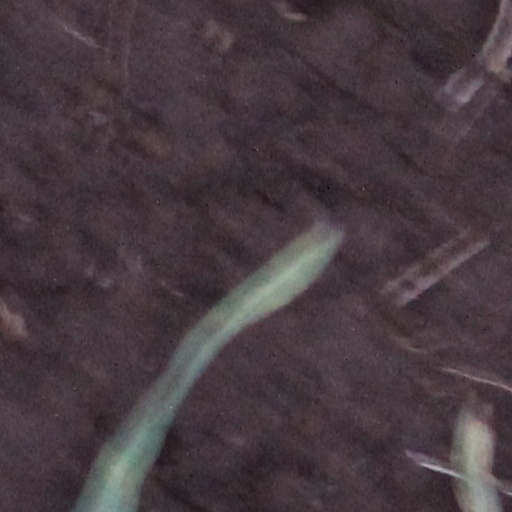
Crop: wheat